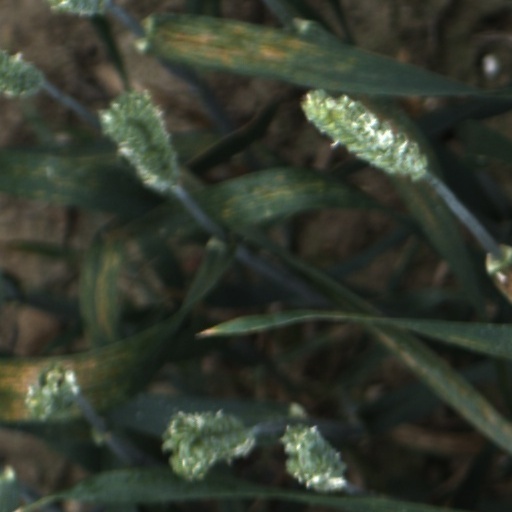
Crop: wheat